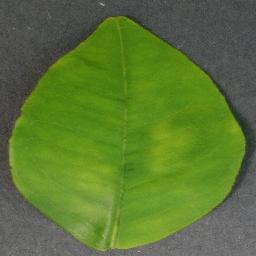
Label: Orange___Haunglongbing_(Citrus_greening)